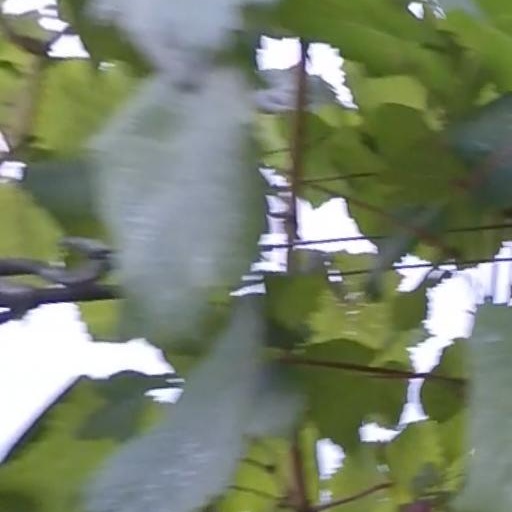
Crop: grape